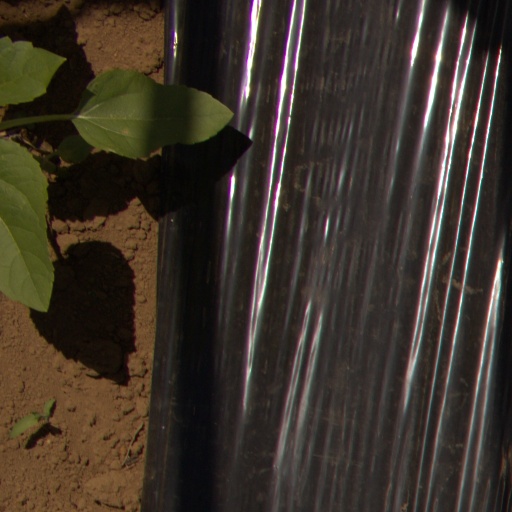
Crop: Jerusalem artichoke